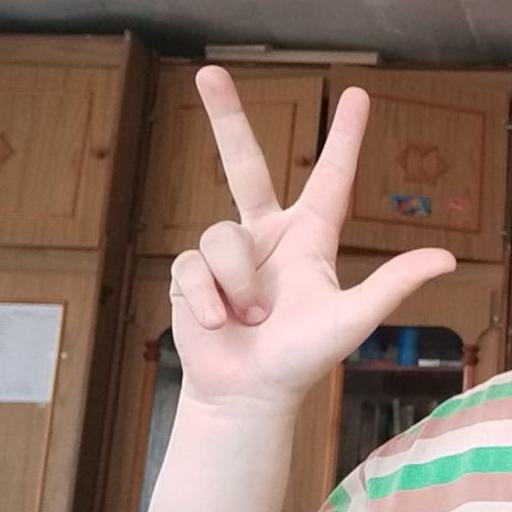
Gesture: three2